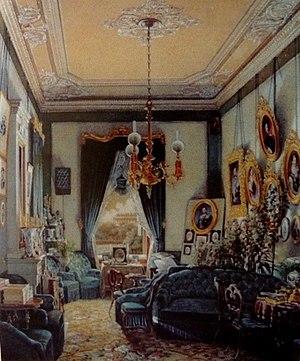
La Princesse Catherine Dadiani est une personnalité importante de l'aristocratie géorgienne du XIXᵉ siècle et la dernière princesse régnante de Mingrélie, à l'ouest de la Géorgie. Elle a tenu un rôle important dans la résistance à l'influence ottomane.